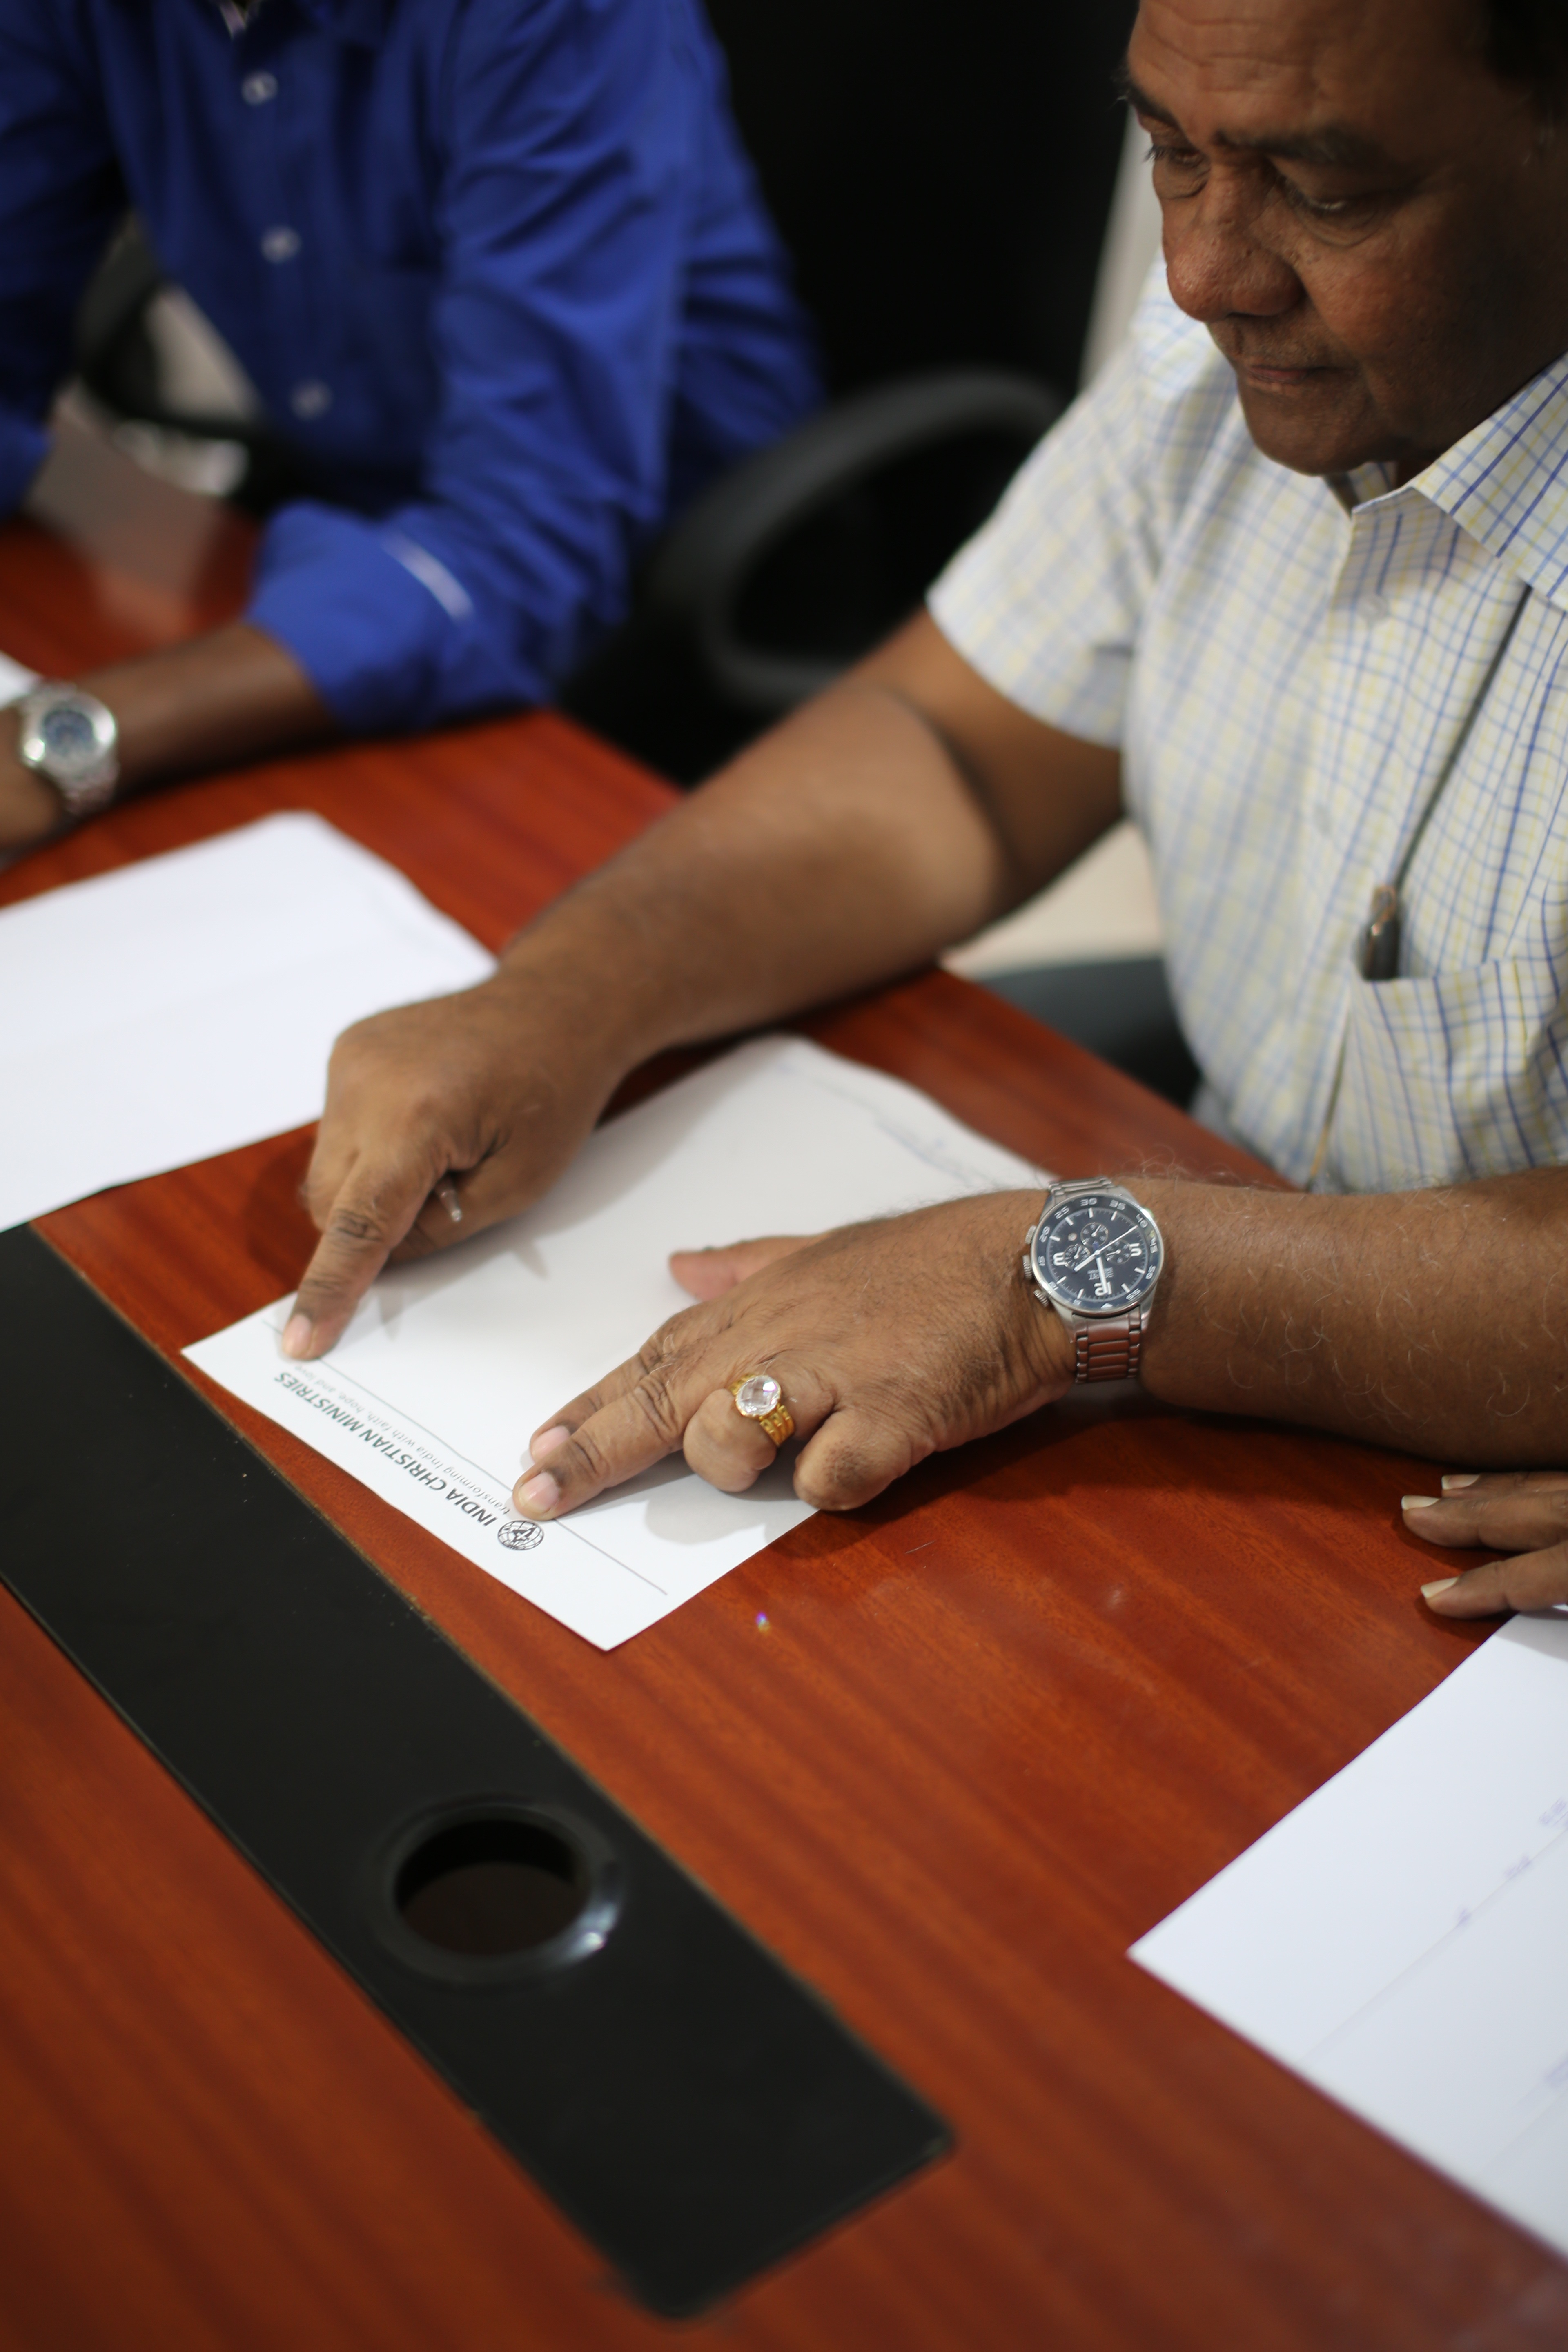
desk, writing, work, man, people, male, meeting, office, business, paper, contract, design, legal, document, businessman, financial, official, deal, paperwork, signing, agreement, insurance, document management